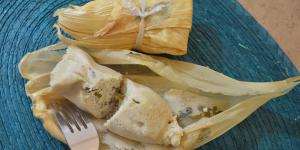
tamal de verdolagas